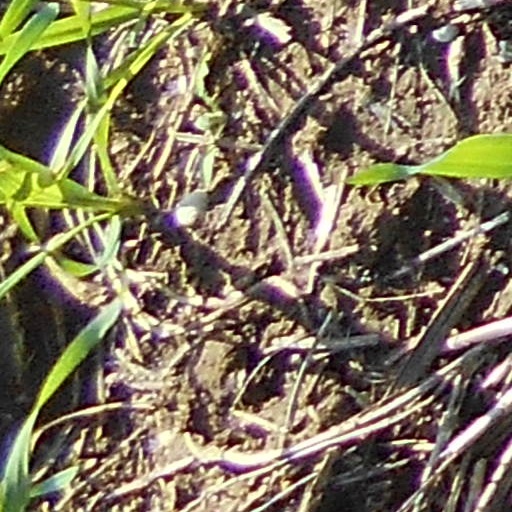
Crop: wheat